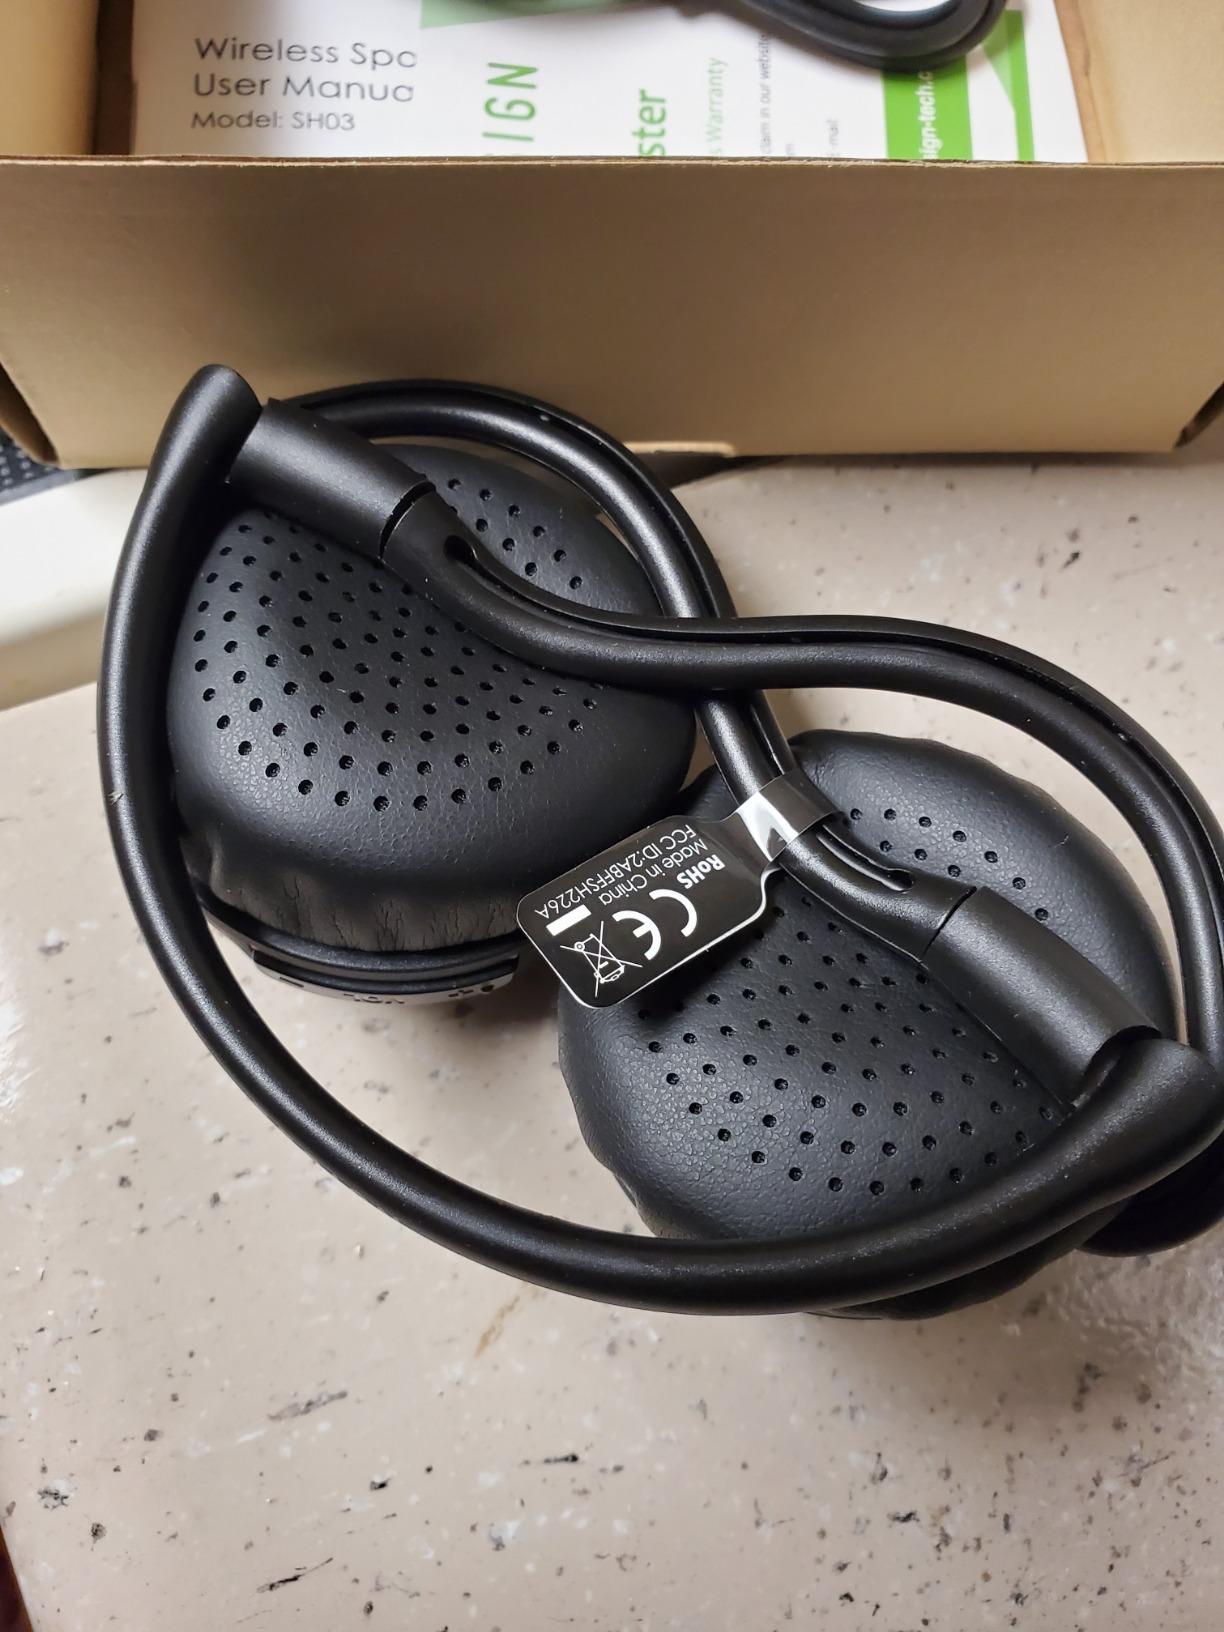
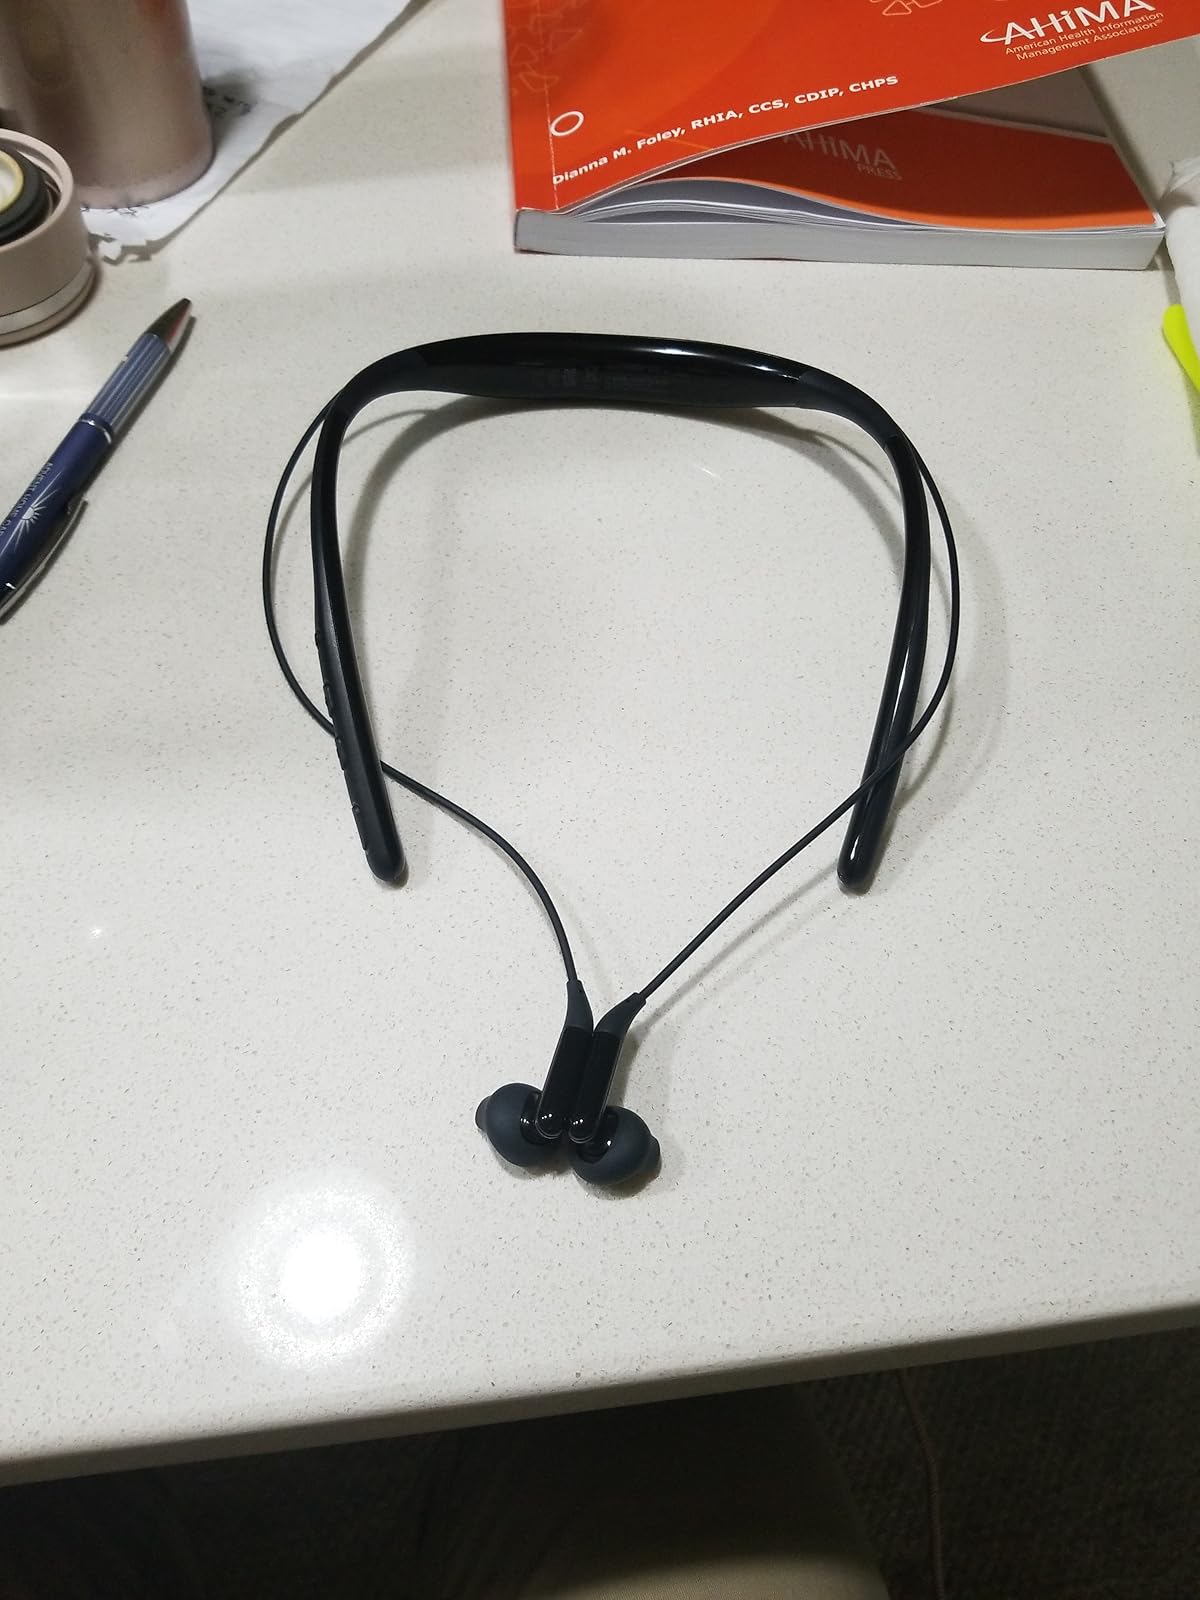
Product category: headphones
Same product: no